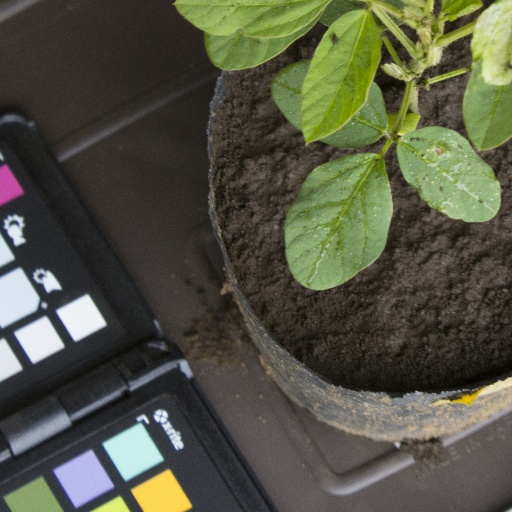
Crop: soybean